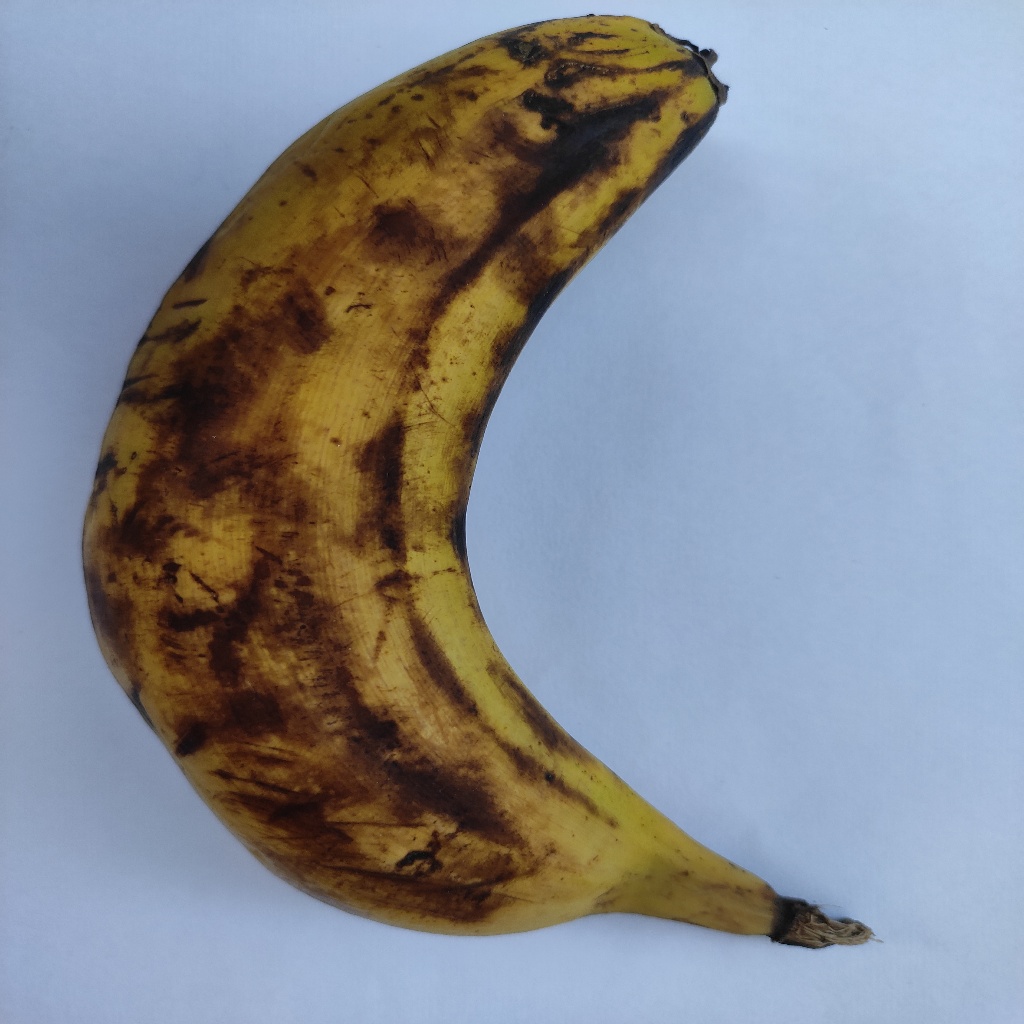
Crop: banana
Quality class: Defect